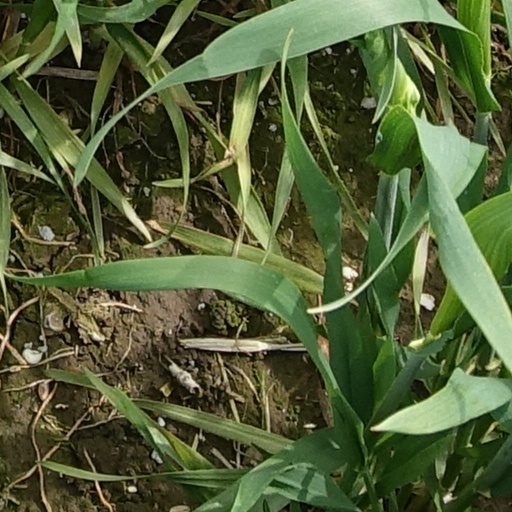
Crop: wheat